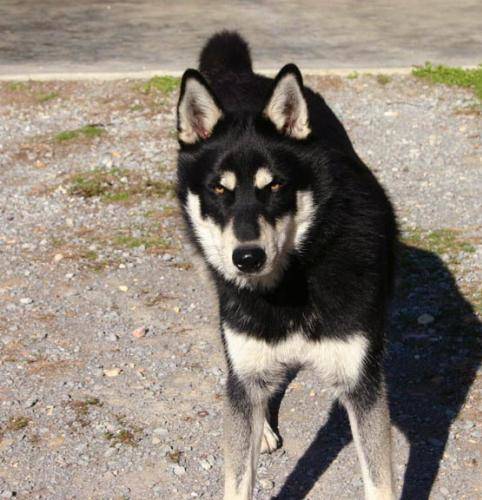
Label: dog